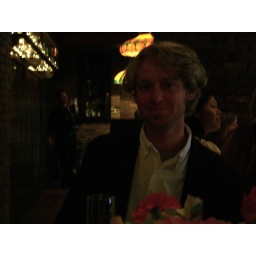
Our table was a bit in the corner... hence the lack of window light.